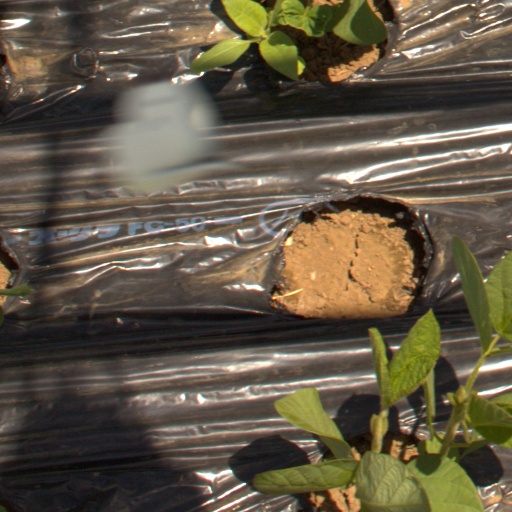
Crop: Jerusalem artichoke